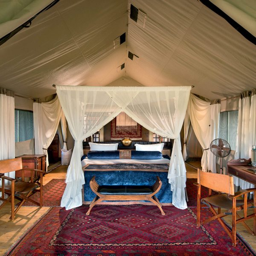
sleep like royalty in the tented suites .